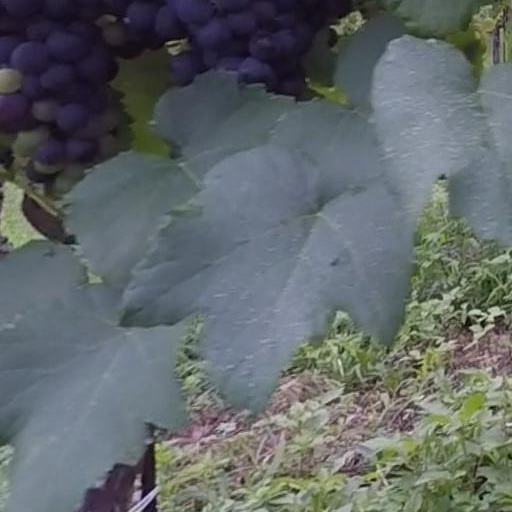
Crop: grape